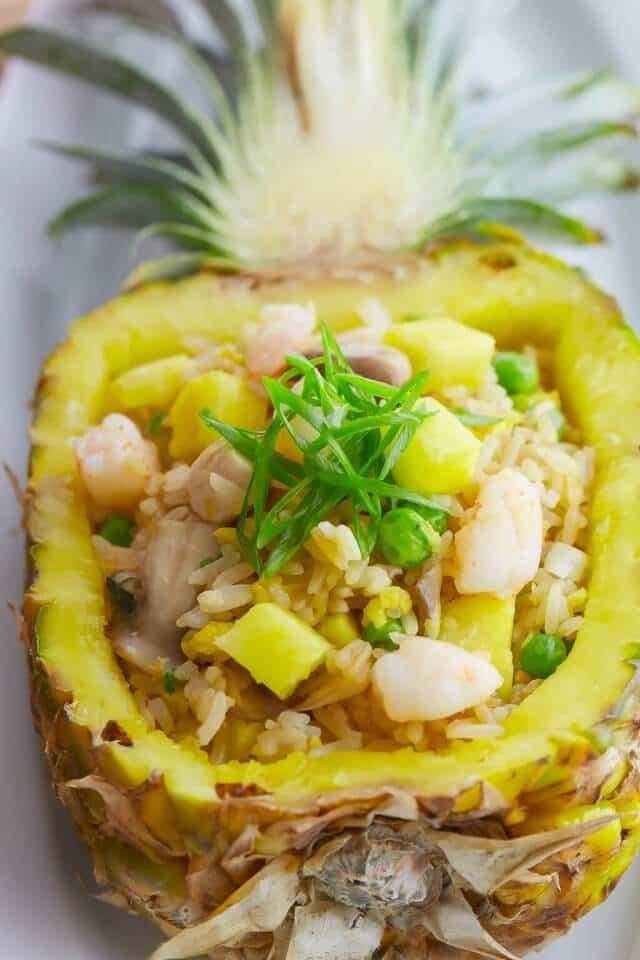
Label: Pineapple